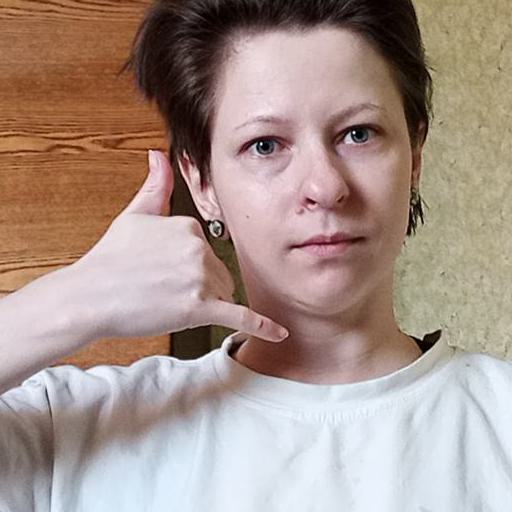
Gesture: call